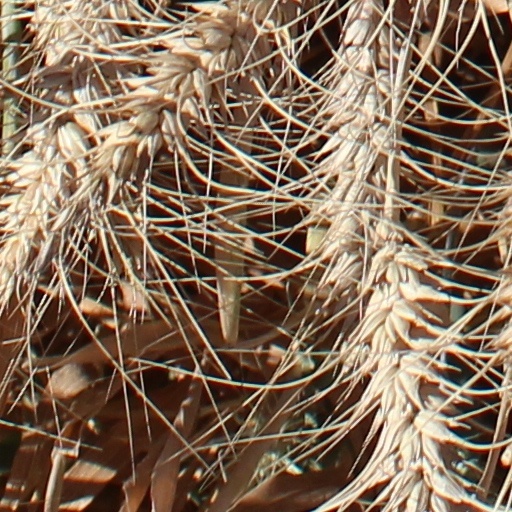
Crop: wheat